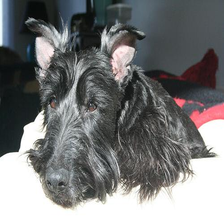
Species: dog
Breed: scottish terrier